Naval Station Pearl Harbor

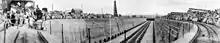
Opening of Dry Dock No.1 in 1919.

Despite the warnings of the Bureau of Equipment, the War Department, the Department of Labor and Commerce, and the Department of Agriculture had secured permission to settle on the naval reservation. By 1906, the Commandant believed that it was necessary for the Bureau of Yards and Docks to develop a policy on the future of the station. The docks were being used to a greater extent by the Army transports than by Navy ships, and the Army was actually attempting to get possession of Quarantine Wharf (which was built by the Territorial Government on the Naval Reservation, with the understanding that it could be taken over at any time by the Navy Department upon the payment of its appraised value). In 1903, the Department of Labor and Commerce received about for an Immigration Station. The Department of Agriculture had, in the meanwhile, secured part of the site intended for a hospital as an experimental station. The Commandant felt that, if the station was going to develop beyond a mere coaling depot, these territorial encroachments on the part of other departments should be stopped, particularly when they were enjoying the benefits of naval appropriations. "On the other hand," he wrote, "if it is the intention to improve Pearl Harbor and eventually abandon this station every effort should be made to begin work there as soon as possible... I am informed that important commercial interests will make a strong effort next year to have Pearl Harbor improved, and I think that will be an opportune time for the Navy Department to make efforts in the same direction."